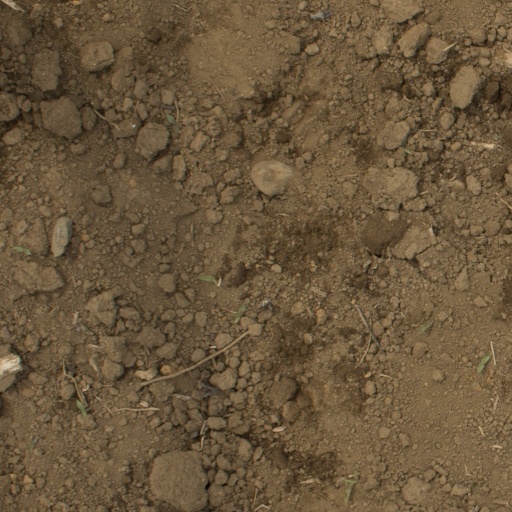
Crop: Jerusalem artichoke